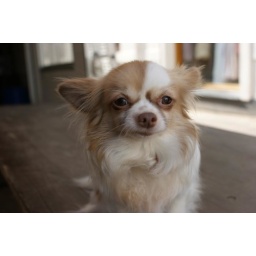
saw this Chihuahua while walking to the park. it's owner works at the flower stall at the Oude Binnenweg in Rotterdam